Collett family

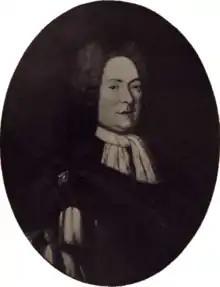
James Collett

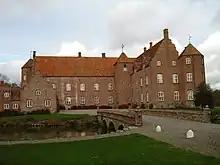
Katholm Castle in Denmark

Collett or Collet is a Norwegian family of English origin, descended from English-born merchant James Collett (born 1655 in London, died 1727 in Christiania), who settled in Christiania in 1683. He married Karen Leuch, and died as the richest man in the city. The firm he founded, "Collett & Leuch", later renamed "Collett & Søn" (Collett & Son), was continued for four generations until 1821. The family became part of the patriciate of Christiania in the 18th century. His descendants continued to play important roles in Norwegian history and owned several properties, such as Buskerud Manor, Store Ullevål Manor, the hunting lodge 'Flateby', Økern Manor and Firma Albert Collett. One of the most well-known family members are statesman and First Minister Jonas Collett.